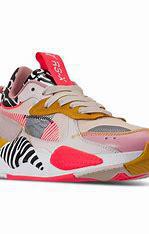
Brand: Puma
Model: Rs X